Mediatization (media)

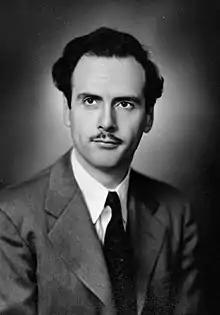
Marshall McLuhan

The Canadian philosopher Marshall McLuhan is sometimes associated with the founding of the field. He proposed that a communication medium, not the messages it carries, should be the primary focus of study.